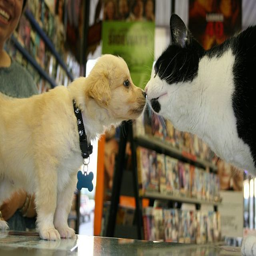
about the relationship of cats and dogs